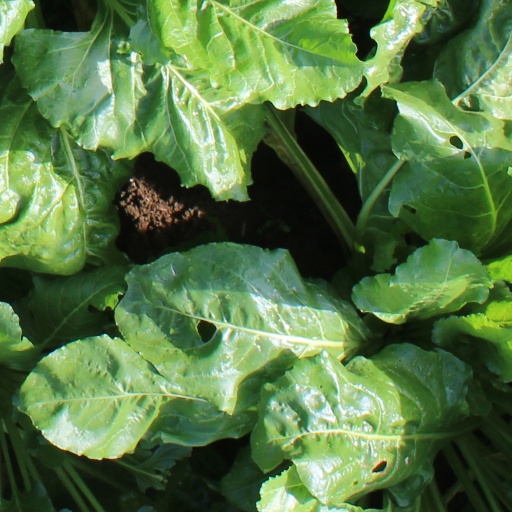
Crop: sugar beet